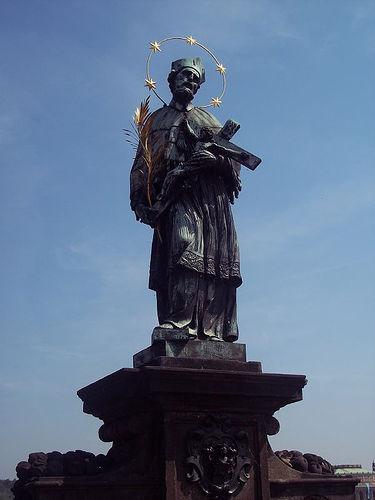
Weather: sun or clear